Heinkel He 115

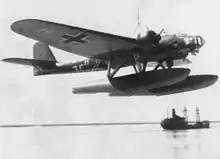
A German Heinkel He 115B of 1./Küstenfliegergruppe 206 on a crane.

Throughout the Second World War, the primary mission of the Luftwaffe's He 115s was to conduct minelaying, typically during night time to lower the likelihood of interception. Following the first such mission on 20 November 1939, the He 115 was frequently used for dropping (typically via parachute) magnetic mines in British waters, normally aiming for narrow passages close to busy ports on the English south coast; the River Thames was also a prime target. These mining efforts supplemented the efforts of the "Kriegsmarine". The island of Sylt was used as a base for He 115s performing these missions; in response, it became a target for Allied bombing missions.